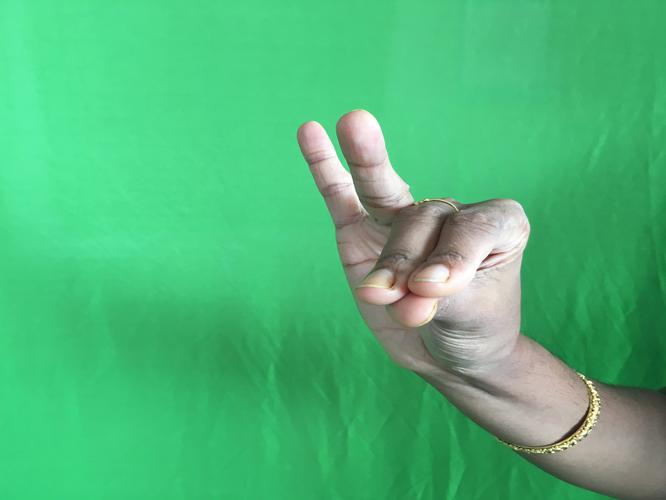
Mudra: Katakamukha_1
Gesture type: single_hand